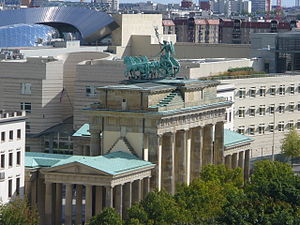
Brandenburger Tor / Galleri
Brandenburger Tor er den største og den sidste bevarede byport i Berlin. Der var oprindeligt 18 byporte på den gamle toldmur, som bestod fra det 18. til midten af det 19. århundrede.